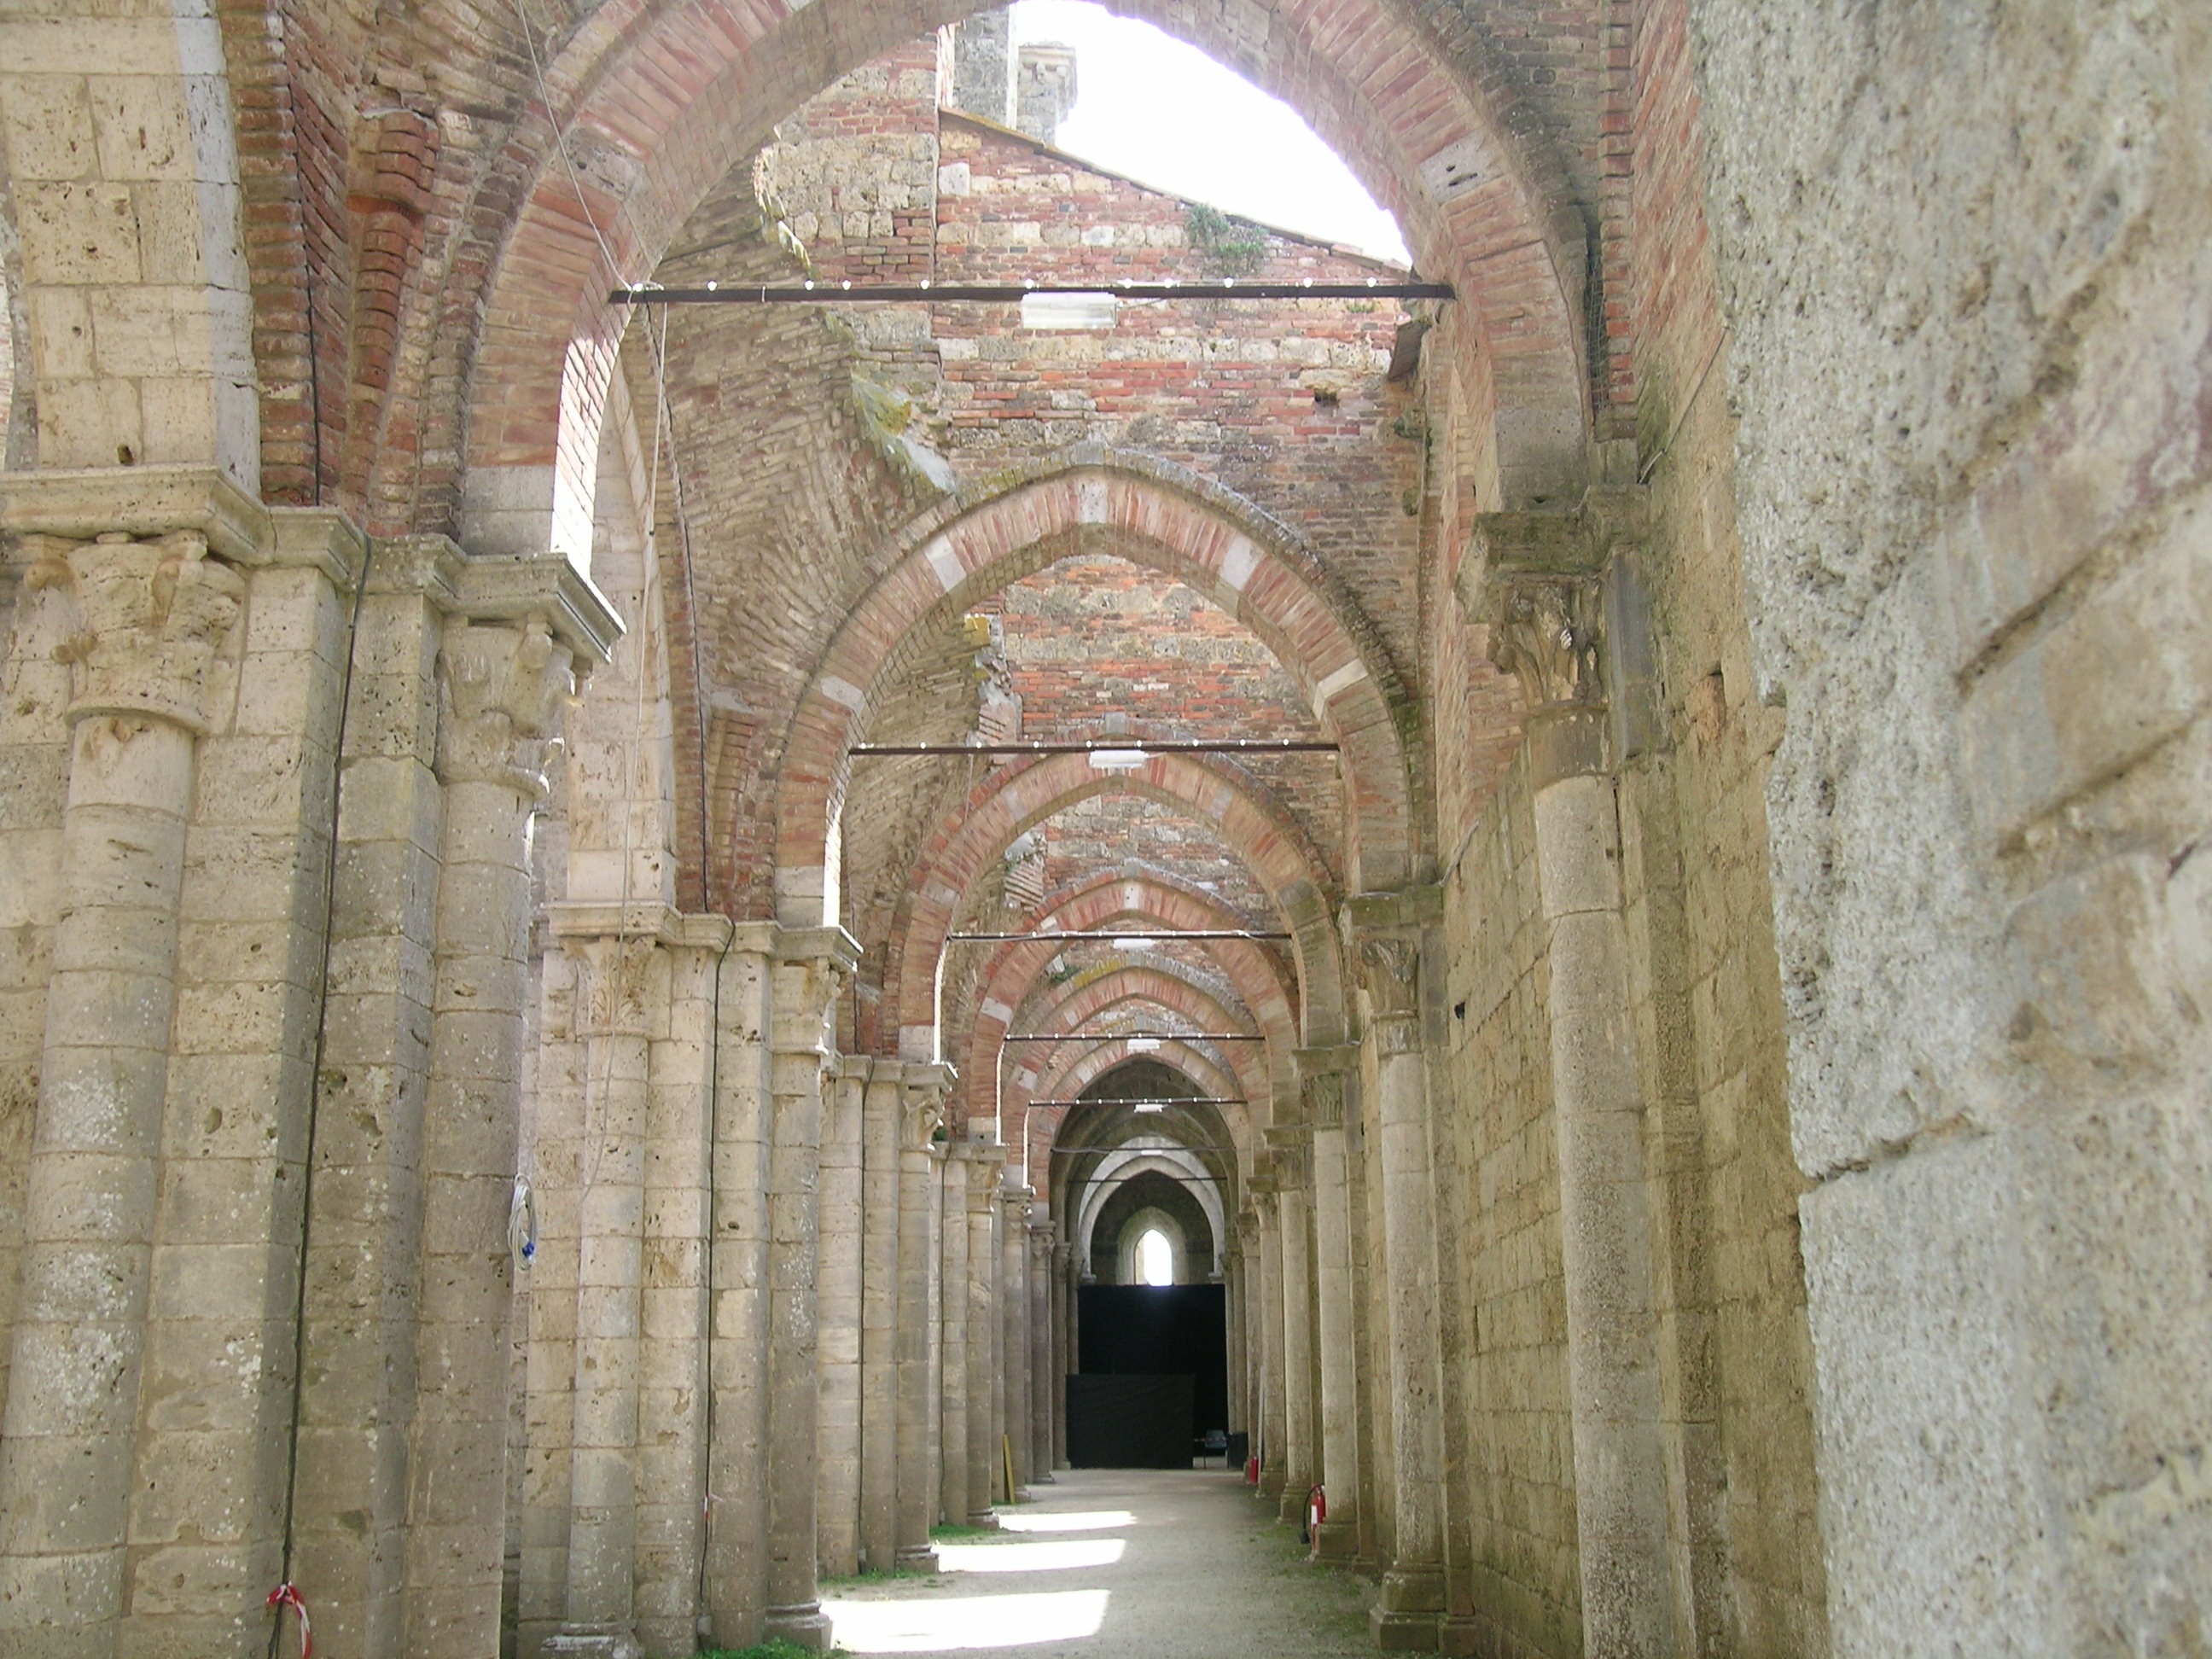
architecture, building, arch, tuscany, church, cathedral, chapel, place of worship, medieval architecture, monastery, arcade, abbey, crypt, historic site, ancient history, byzantine architecture, sangalgano